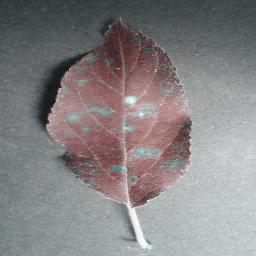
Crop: apple
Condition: cedar_rust